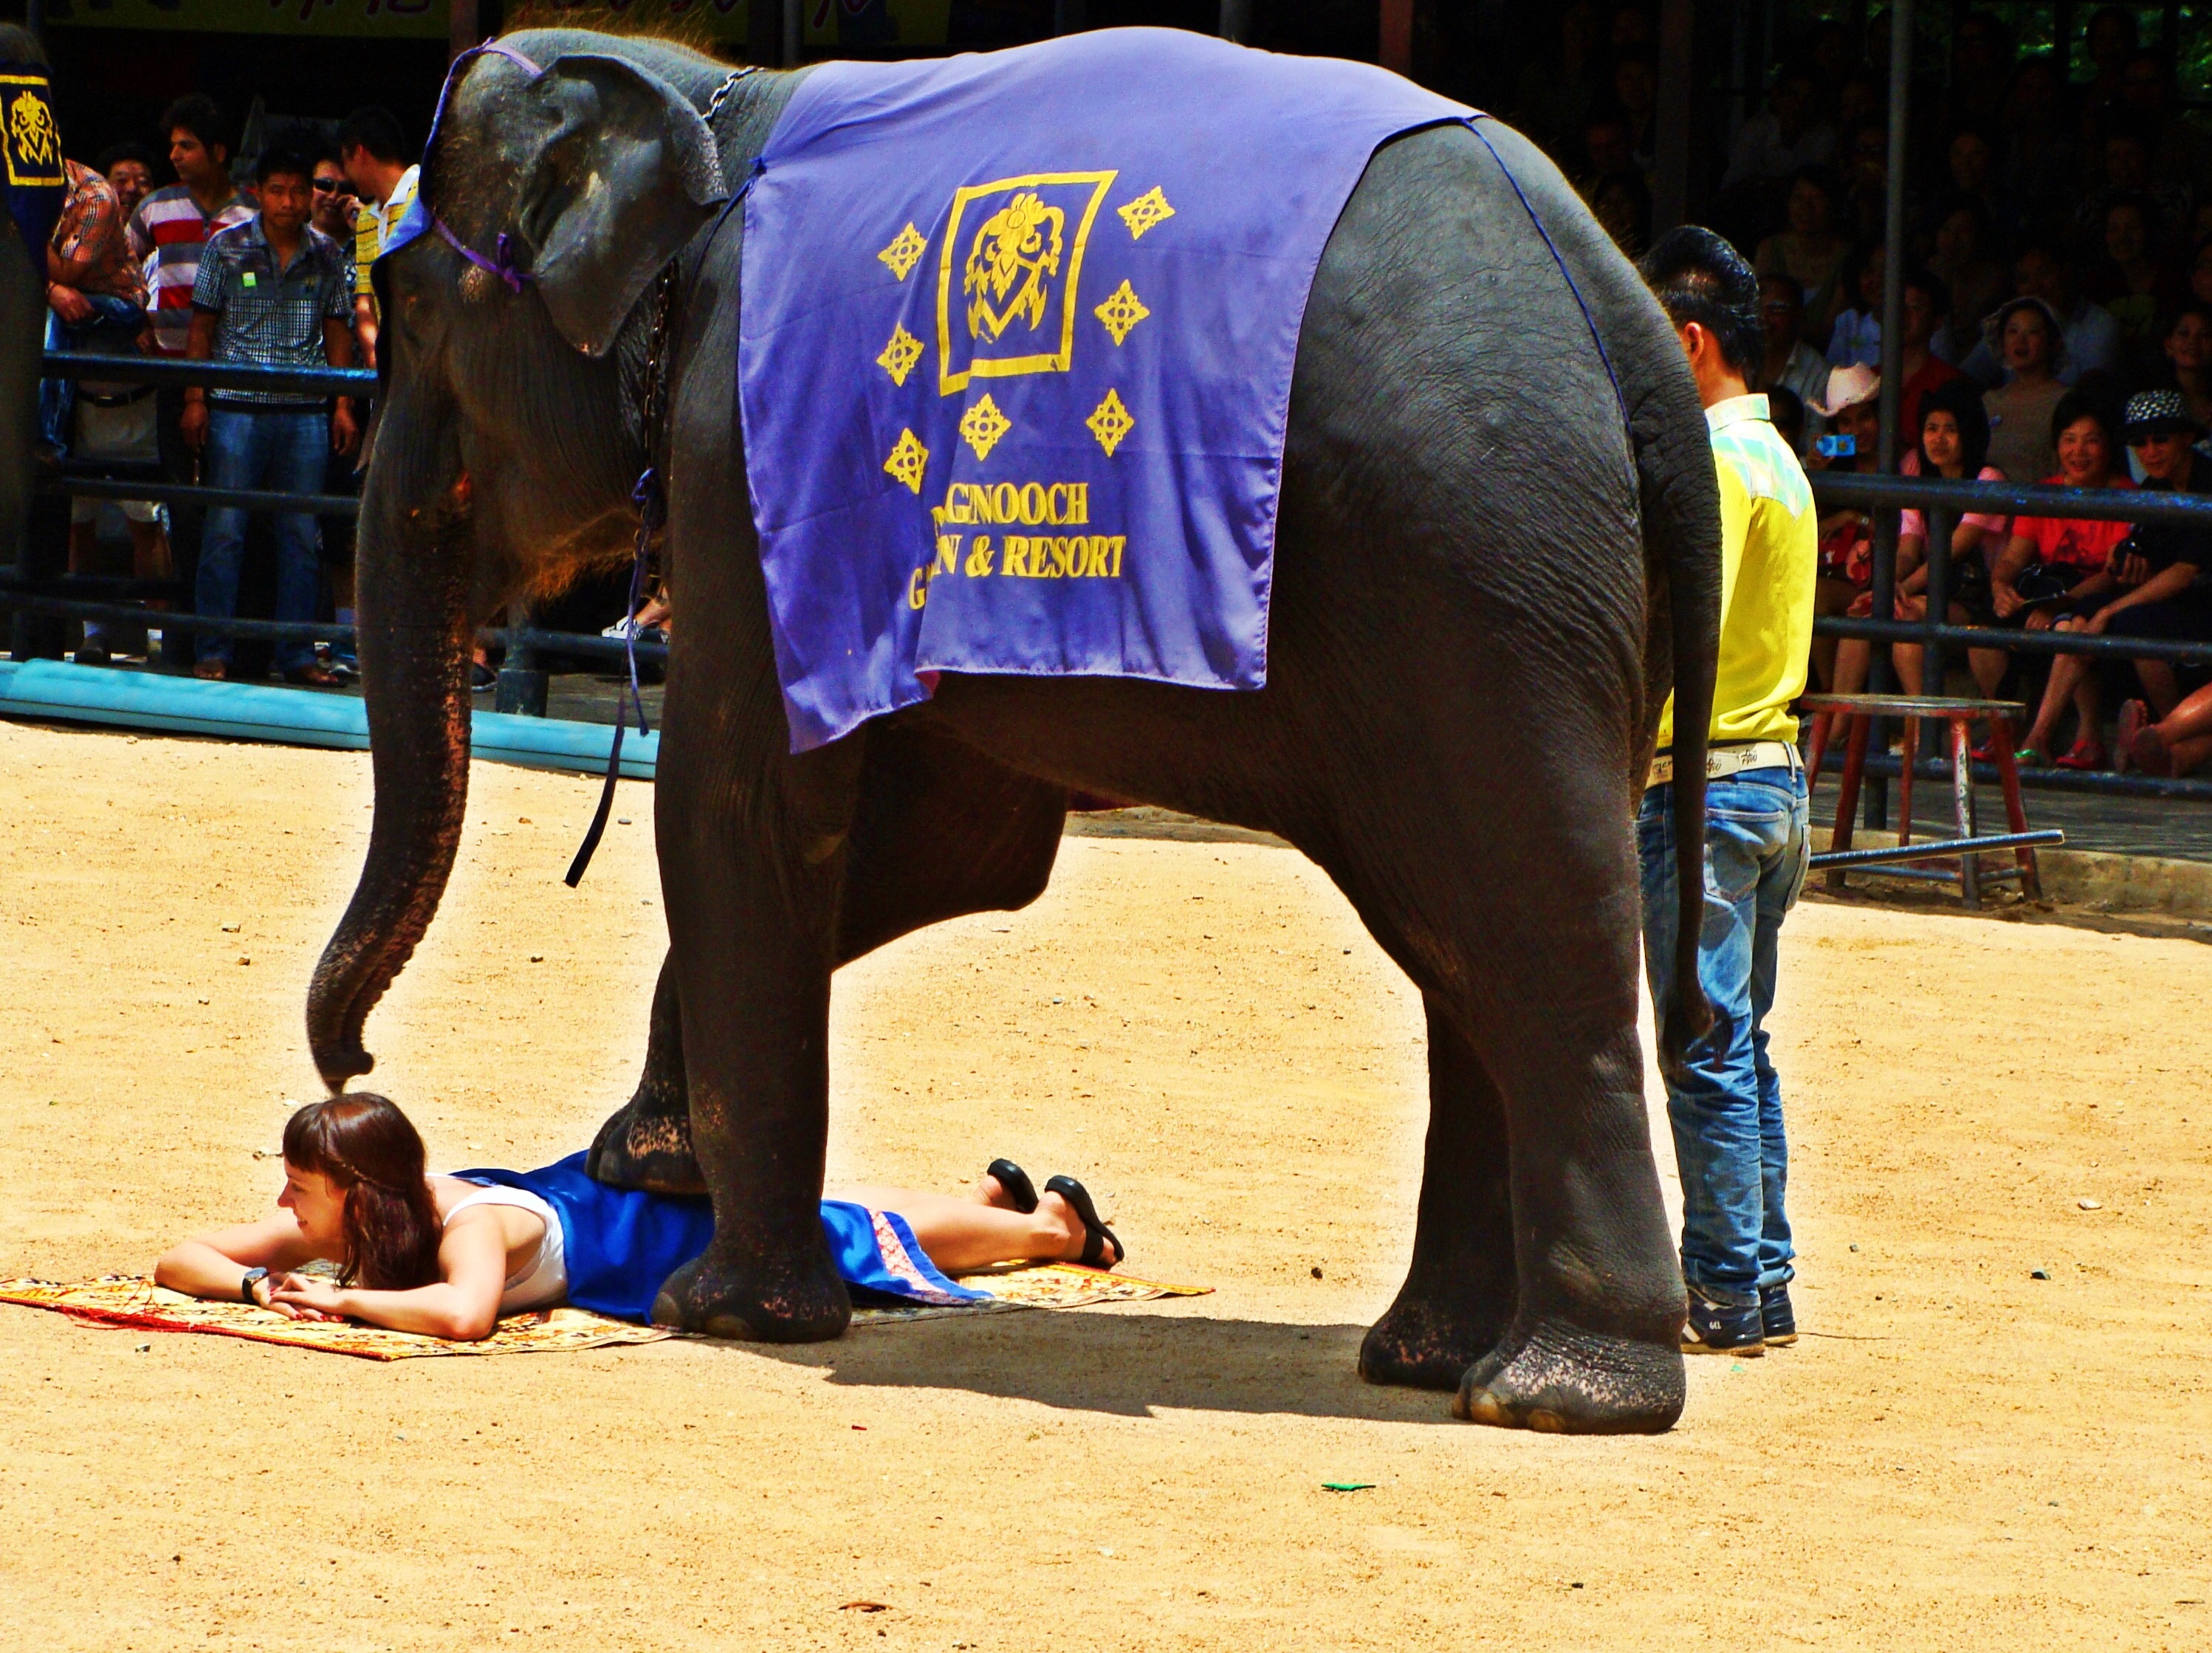
nature, animal, asian, environment, show, mammal, stallion, elephant, thailand, outdoors, bull, zoology, sports, performance, domestic, tradition, bullfighting, fair, species, pattaya, rodeo, matador, cattle like mammal, animal sports, equestrian sport, elephants and mammoths, elephant show